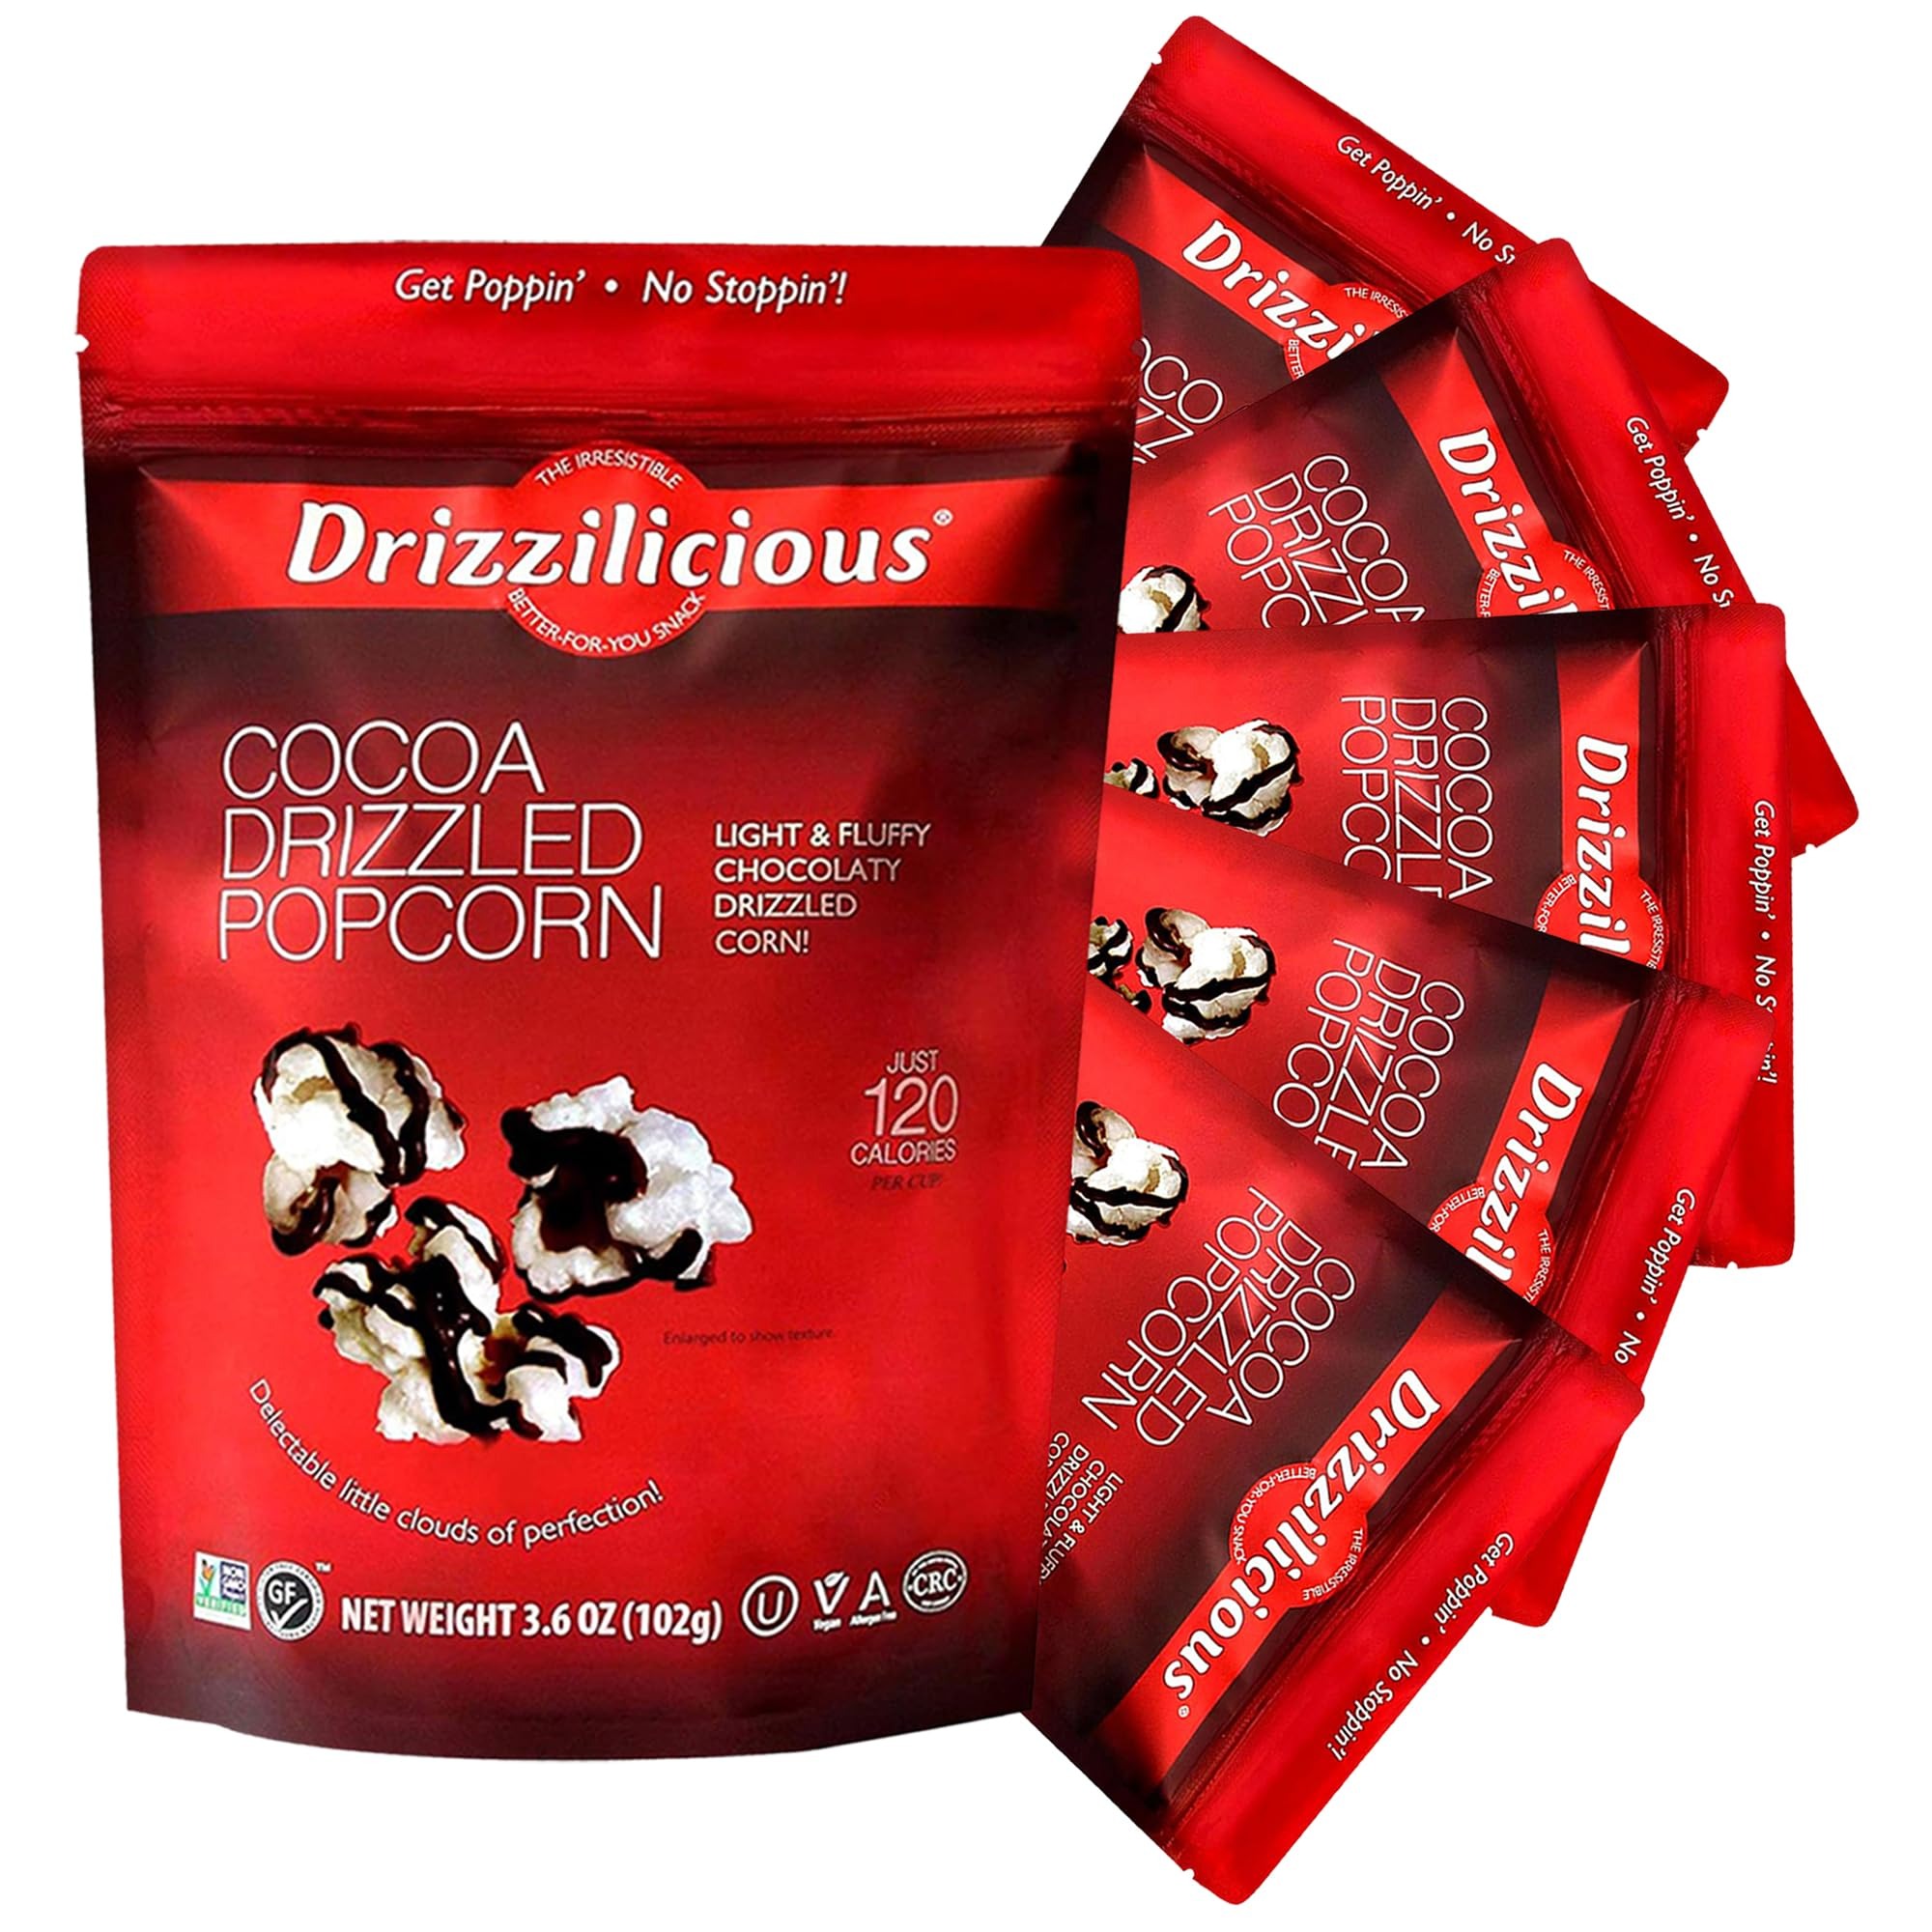
Item Name: Drizzilicious Chocolate Popcorn - Chocolate Flavored Popcorn, Chocolate Drizzle Kettle Corn, Non-GMO, Vegan, Allergen Free, Gluten Free - Cocoa, 3.6 oz Bags (Pack of 6)
Bullet Point 1: MOUTHWATERING COCOA POPCORN - Our popcorn is drizzled in rich chocolate, made with 100% whole grain premium corn, kettle-cooked in small batches and sweetened with quality cane sugar
Bullet Point 2: GUILT-FREE SNACKING - We wanted to create a snack you can enjoy without worrying about nasty ingredients, so we ensured all of our flavored popcorn is Gluten Free, Non-GMO, Vegan & Allergen Free
Bullet Point 3: LOW CALORIE DESSERT - Drizzlicious Birthday Cake Popcorn has only 120 calories & 11 grams of sugar per serving. It's a better-for-you dessert alternative conveniently packaged for on-the-go snacking
Bullet Point 4: TRY OUR OTHER FLAVORS - Try all the tasty treats in the Drizzlilicious family including Birthday Cake Popcorn, Peppermint Drizzled Popcorn, Salted Caramel Mini Rice Cakes, and more!
Bullet Point 5: ABOUT US - At Drizzlicious, we care about creating snacks that our equally delicious and nutritious. That's why we only use quality, plant-based ingredients for all of our tasty treats
Product Description: Drizzilicious Cocoa Drizzle Popcorn (6 Pack, 3.6oz)
Value: 21.6
Unit: Ounce

Price: 4.99